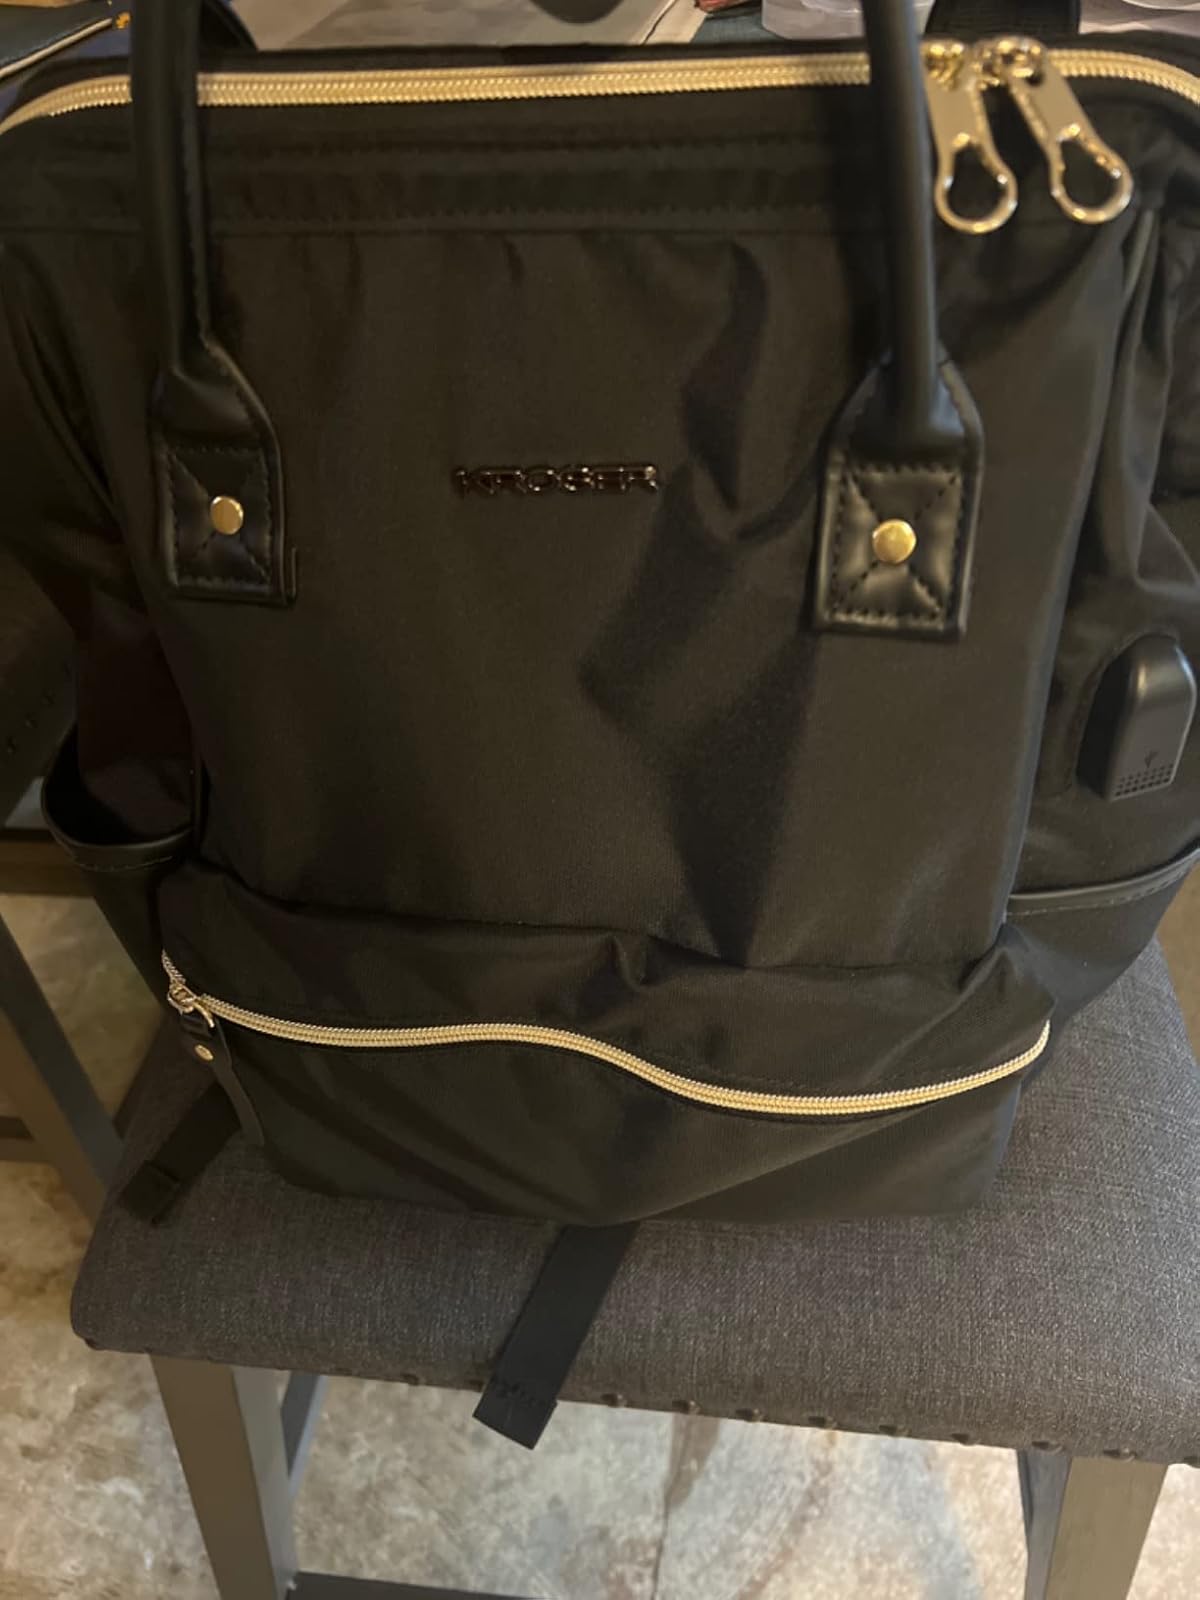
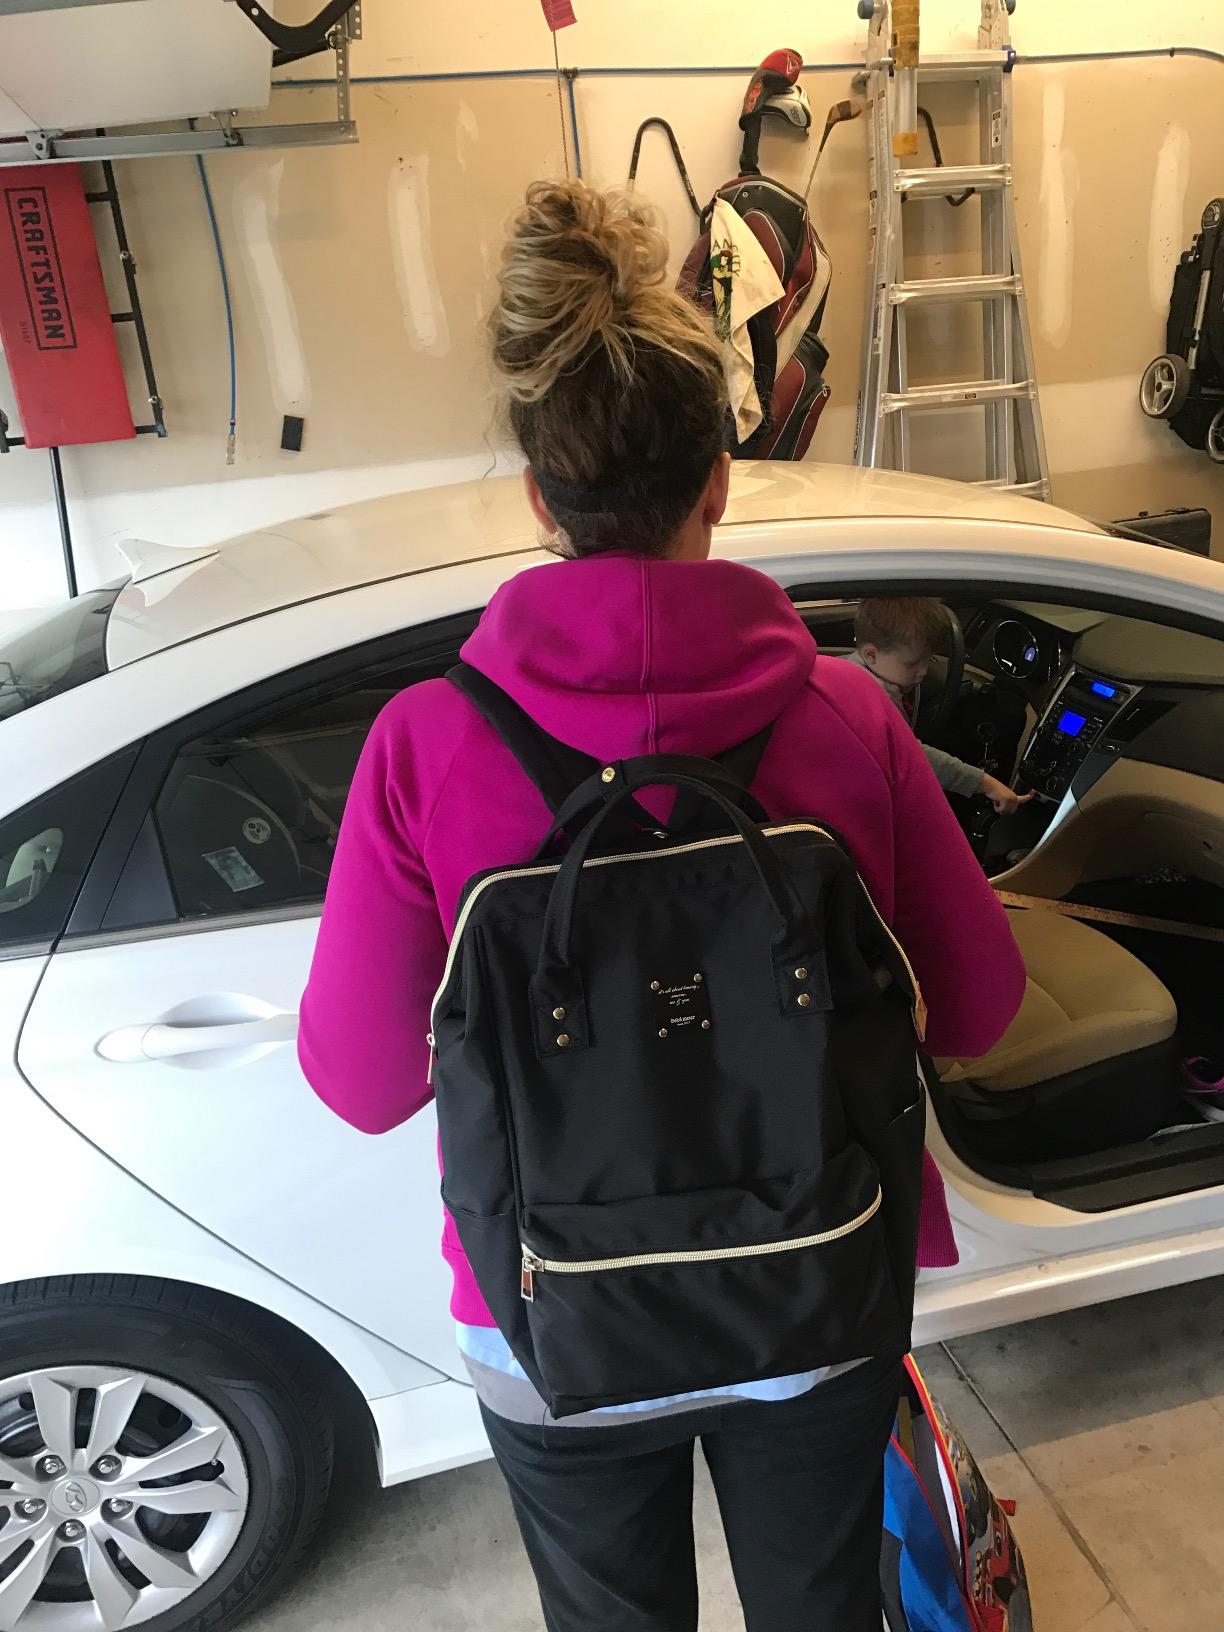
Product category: bag
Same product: no